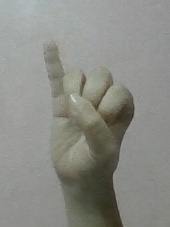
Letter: meem